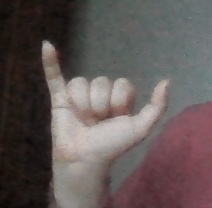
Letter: ya